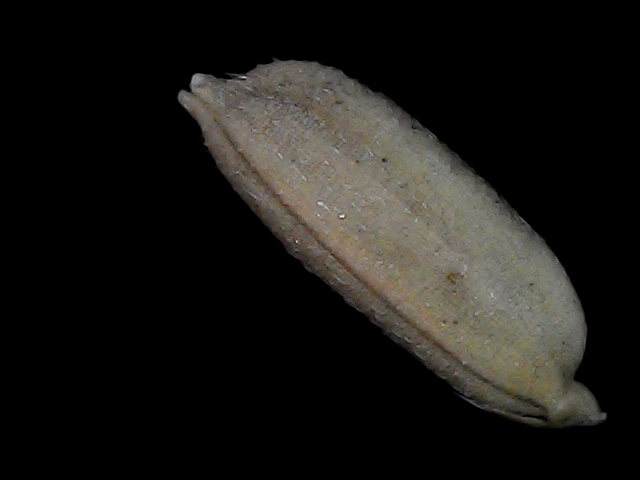
Rice variety: Bd79